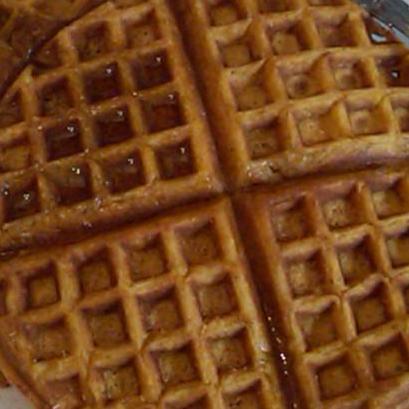
Texture: waffled